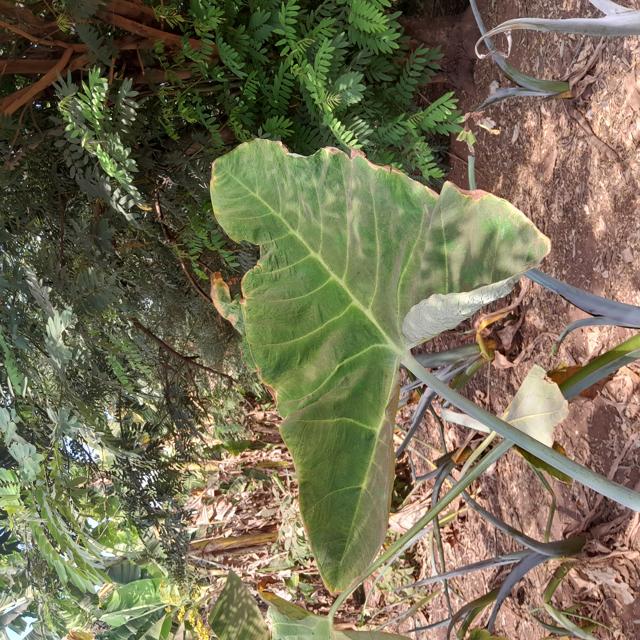
Label: Healthy